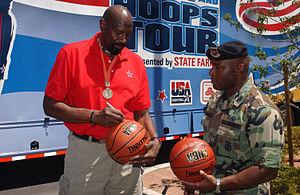
Spencer Haywood est un ancien joueur américain de basket-ball.